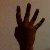
The image shows a hand gesture representing the number 4 in Indian Sign Language.